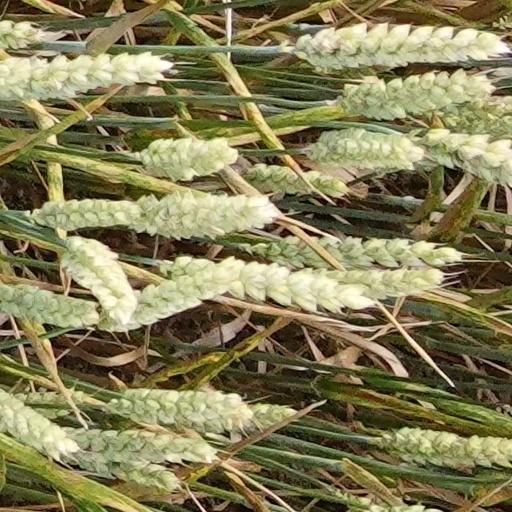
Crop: wheat